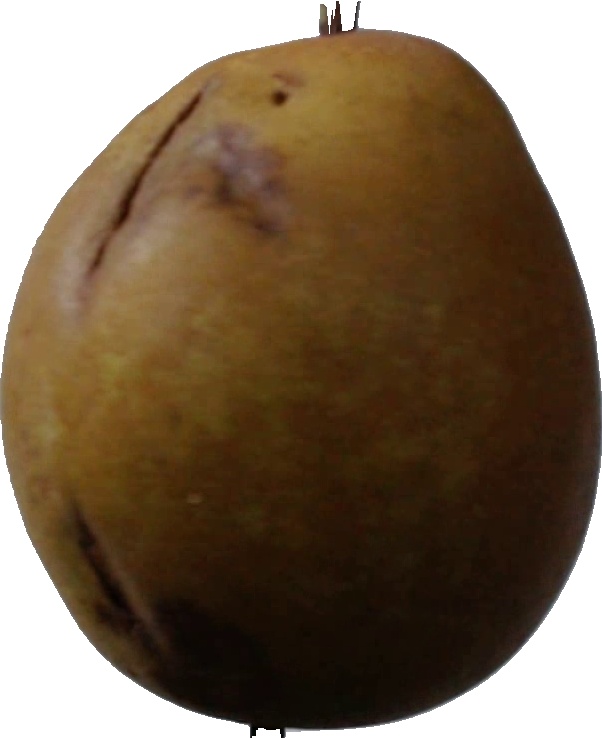
Label: pear_3